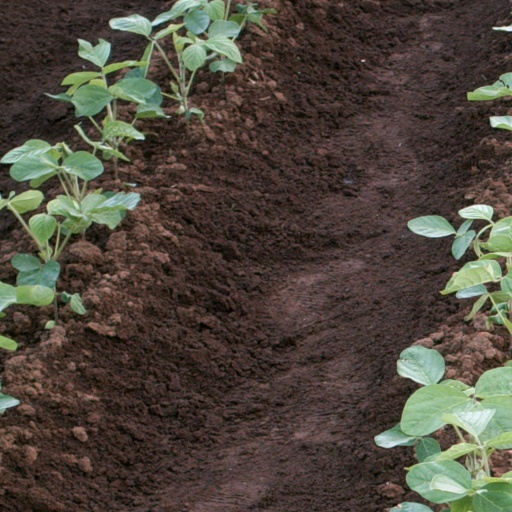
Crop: soybean